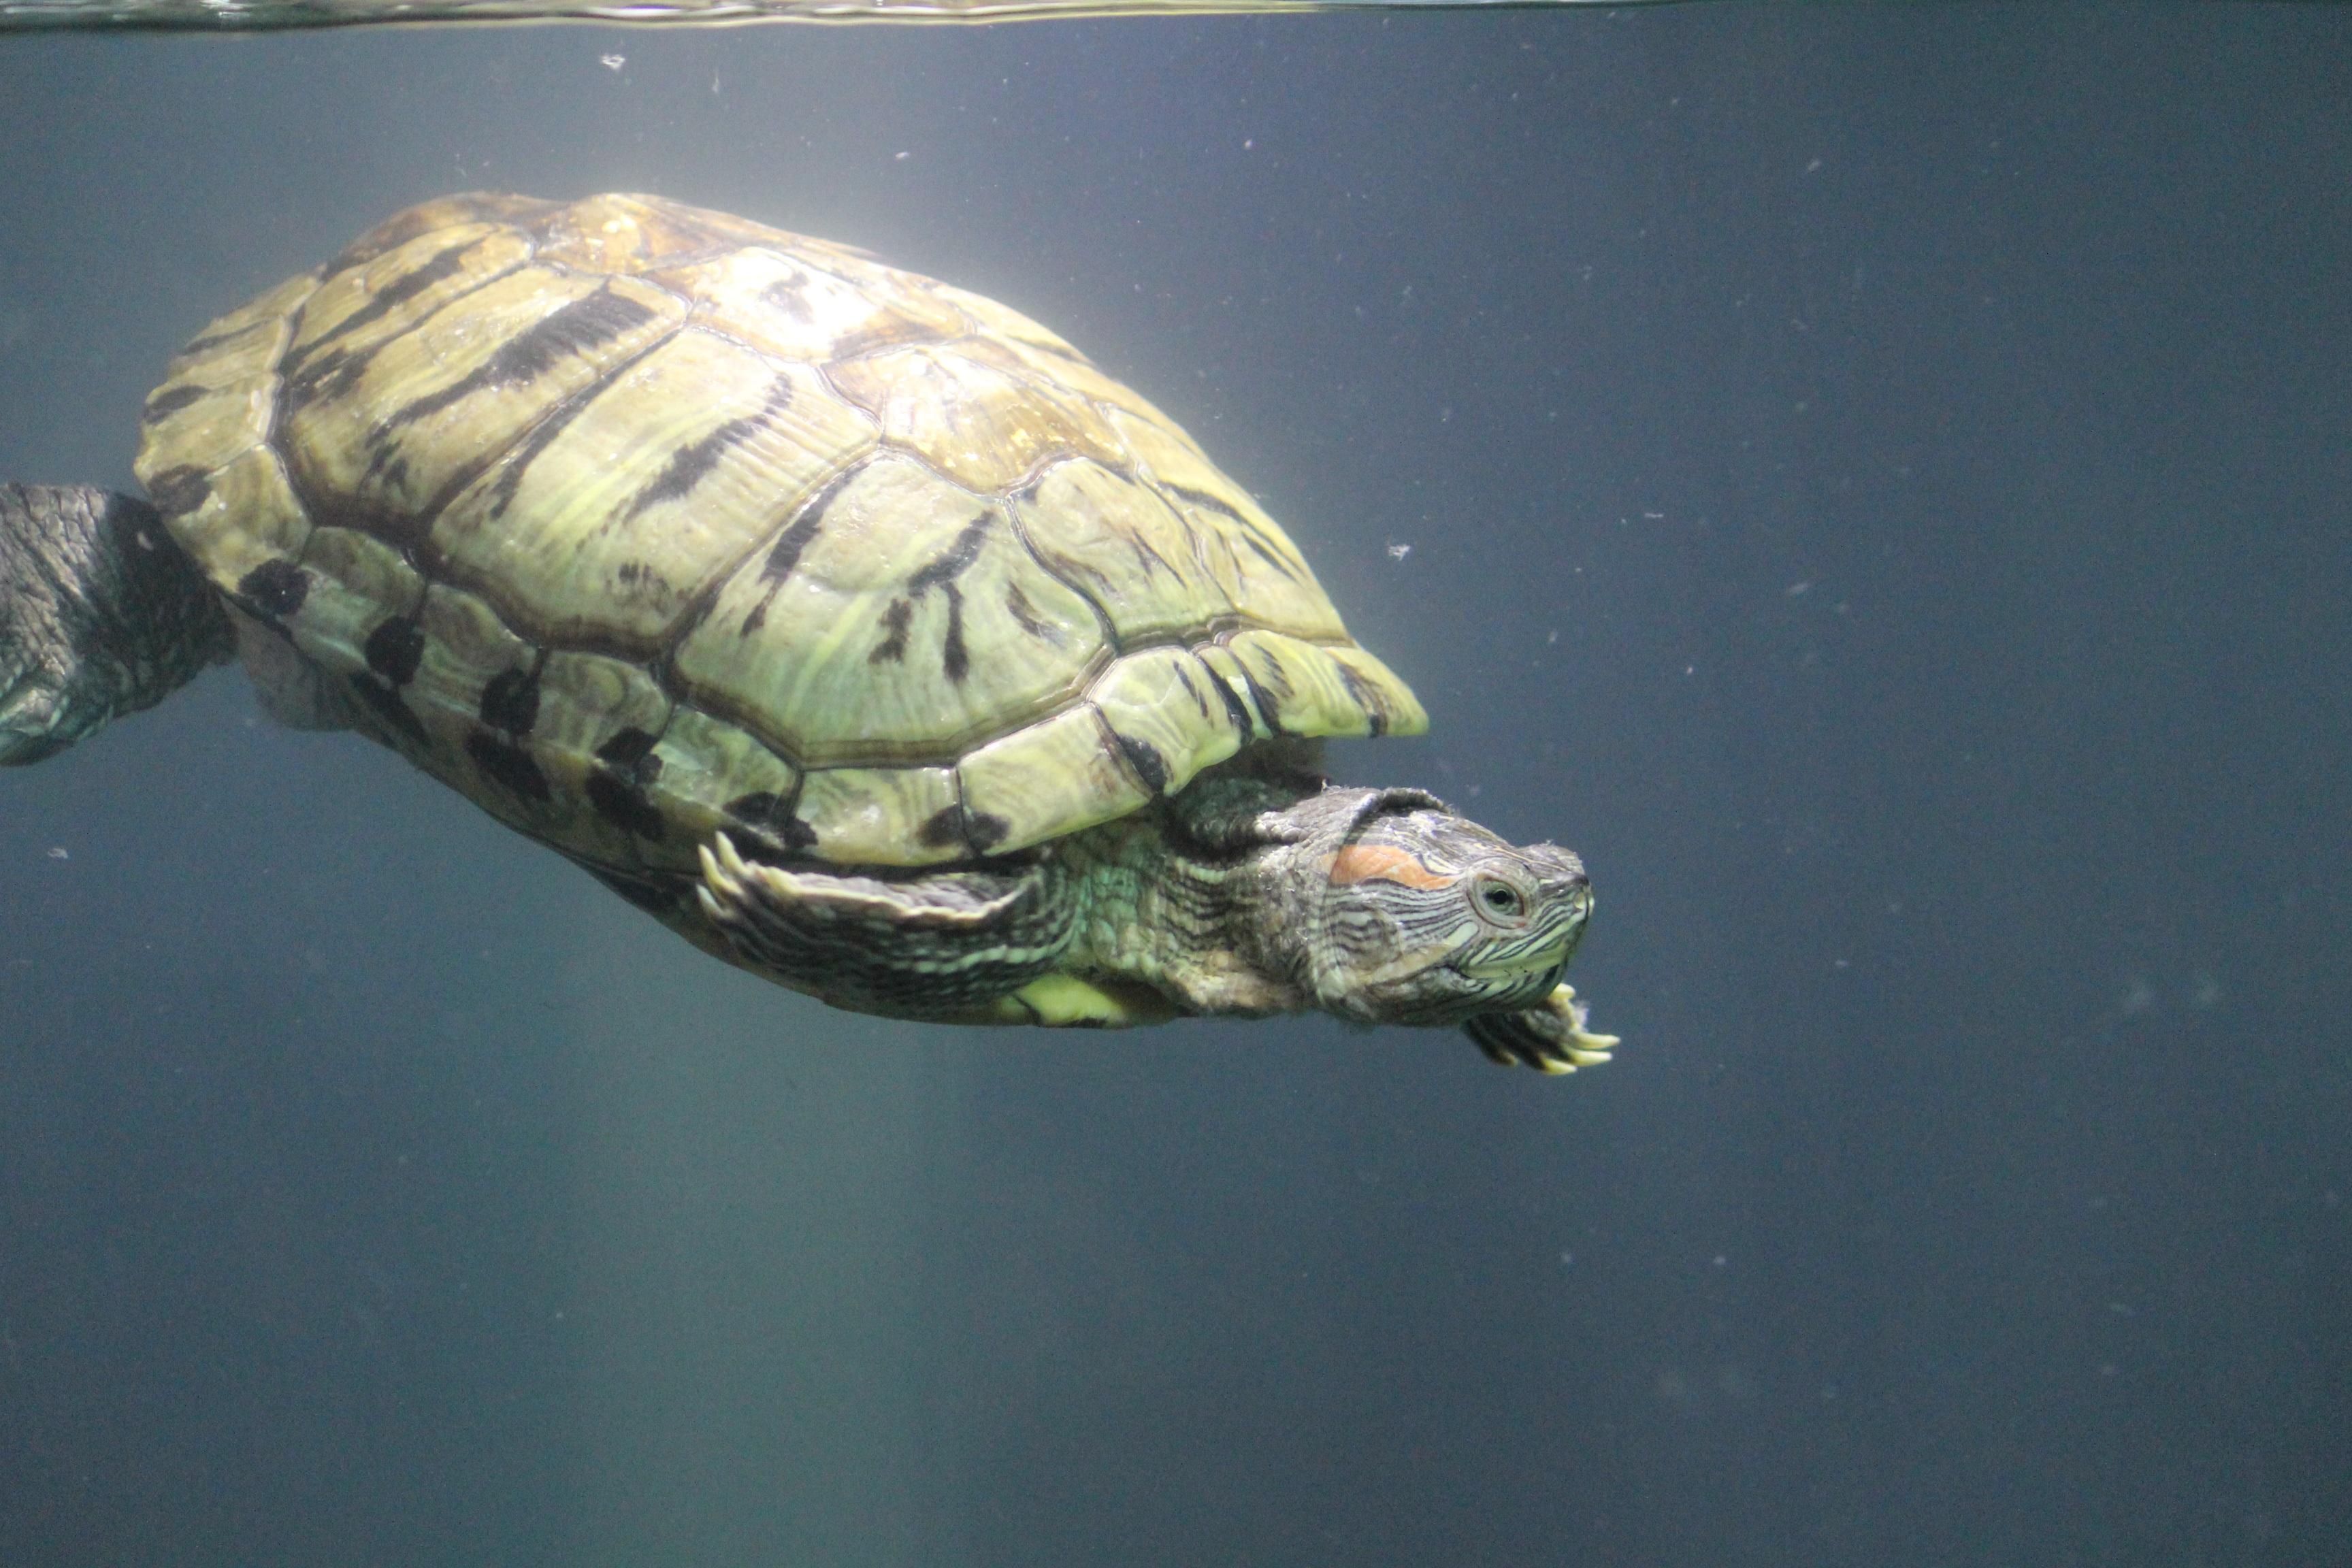
sea, water, ocean, animal, wildlife, underwater, swim, environment, tropical, biology, aquatic, turtle, sea turtle, reptile, amphibian, fauna, aquarium, deep, marine, tortoise, vertebrate, loggerhead, emydidae, marine biology